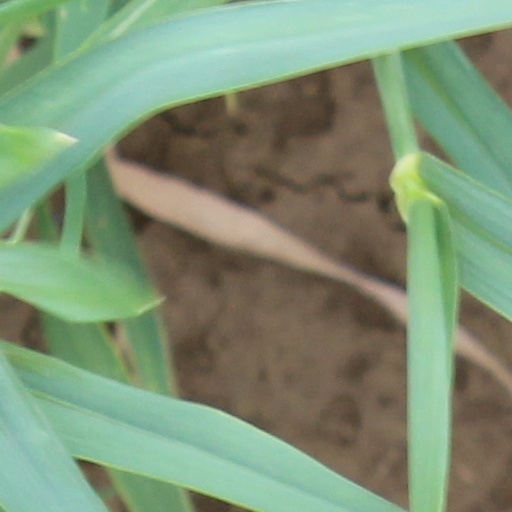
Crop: wheat